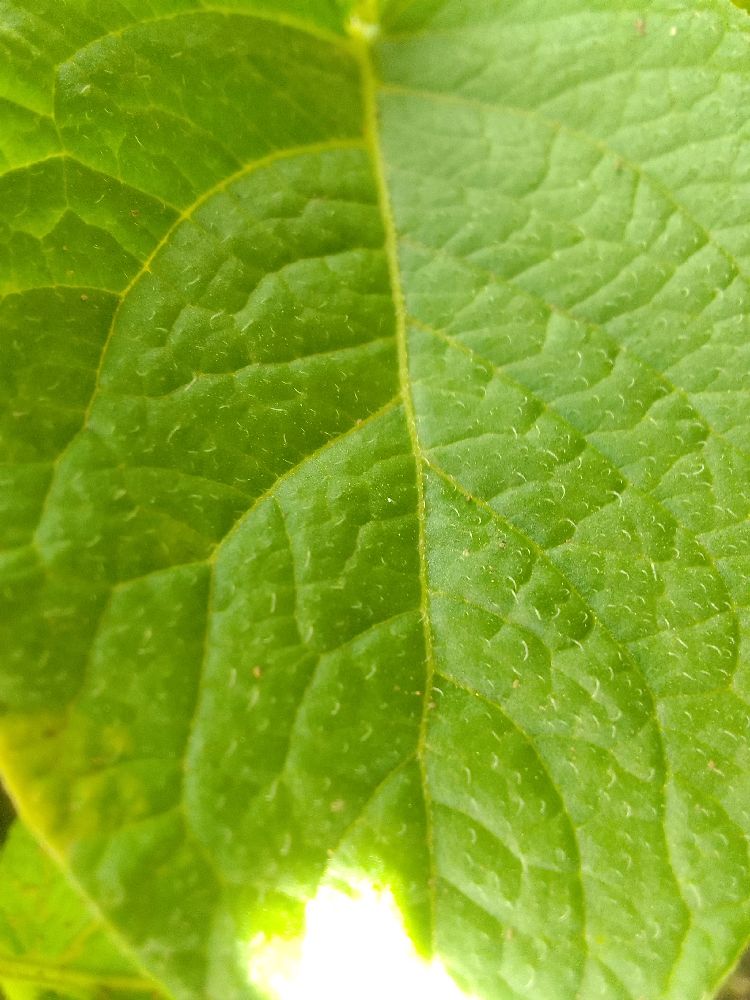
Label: Healthy